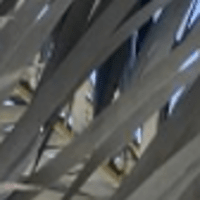
Label: Healthy sample